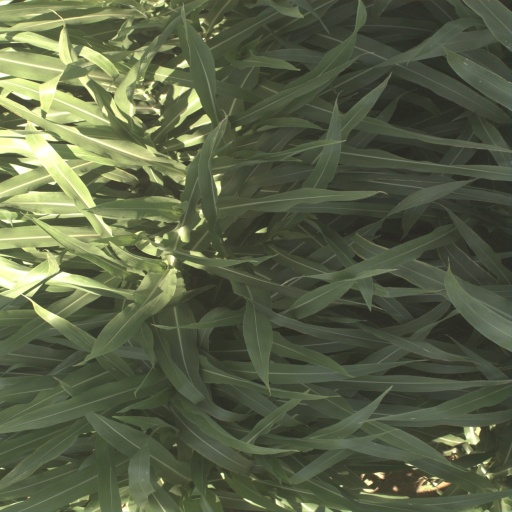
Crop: sorghum